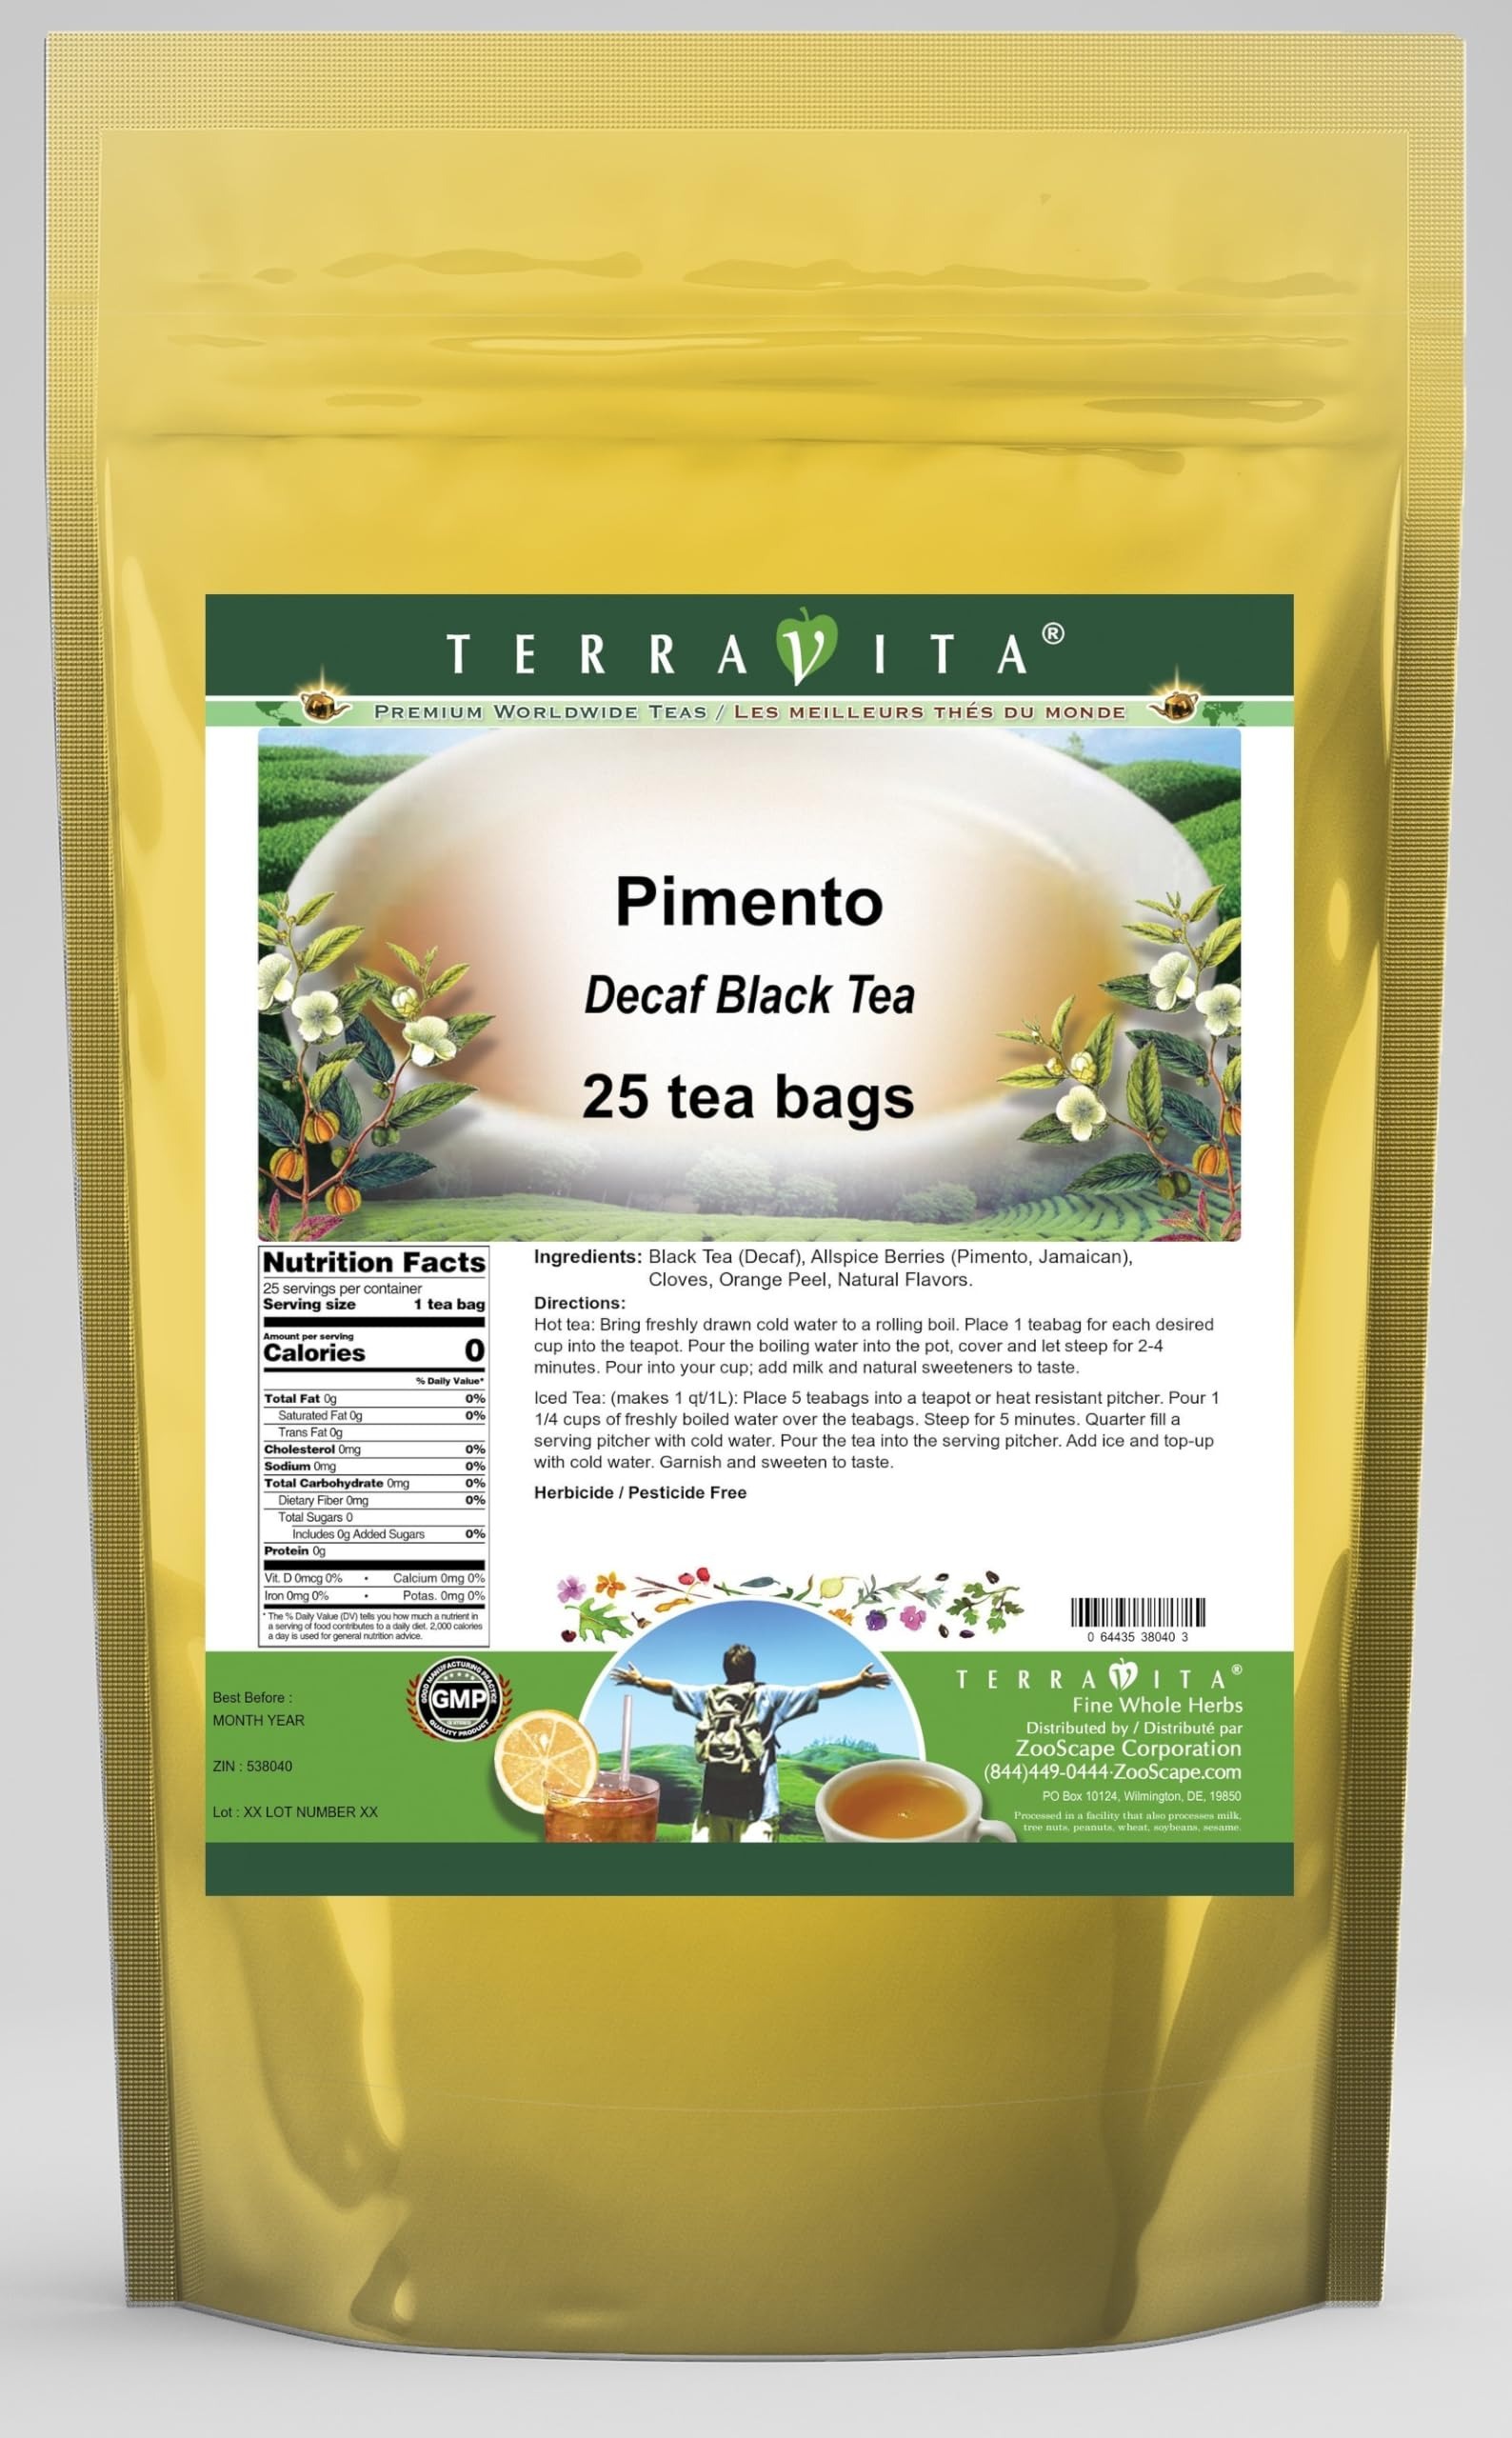
Item Name: Pimento Decaf Black Tea (25 tea bags, ZIN: 538040) - 2 Pack
Bullet Point 1: Our Pimento Decaf Black Tea is a wonderful flavored decaffeinated Black tea with Allspice Berries (Pimento, Jamaican), Cloves and Orange Peel. You will enjoy the simple and elegant Pimento taste! - Ingredients: Decaf Black tea, Allspice Berries (Pimento, Jamaican), Cloves, Orange Peel and Natural Pimento Flavor.
Bullet Point 2: No fillers.
Bullet Point 3: Manufacturer: TerraVita
Bullet Point 4: Size: 25 tea bags
Bullet Point 5: Black Tea Bags - Packed in a convenient upright pouch!
Product Description: Our Pimento Decaf Black Tea is a wonderful flavored decaffeinated Black tea with Allspice Berries (Pimento, Jamaican), Cloves and Orange Peel. You will enjoy the simple and elegant Pimento taste! - Ingredients: Decaf Black tea, Allspice Berries (Pimento, Jamaican), Cloves, Orange Peel and Natural Pimento Flavor. - Hot tea brewing method: Bring freshly drawn cold water to a rolling boil. Place 1 teabag for each desired cup into the teapot. Pour the boiling water into the pot, cover and let steep for 2-4 minutes. Pour into your cup; add milk and natural sweeteners to taste. - Iced tea brewing method: (to make 1 liter/quart): Place 5 teabags into a teapot or heat resistant pitcher. Pour 1 1/4 cups of freshly boiled water over the teabags. Steep for 5 minutes. Quarter fill a serving pitcher with cold water. Pour the tea into the serving pitcher. Add ice and top-up with cold water. Garnish and sweeten to taste. - TerraVita is an exclusive line of premium-quality, natural source products that use only the finest, purest and most potent ingredients found around the world. TerraVita is hallmarked by the highest possible standards of purity, potency, stability and freshness. All of our products are prepared with the highest elements of quality control, from raw materials through the entire manufacturing process, up to and including the moment that the bottles or bags are sealed for freshness and shipped out to you. Our highest possible standards are certified by independent laboratories and backed by our personal guarantee. - TerraVita exists to meet and ensure your family's health and wellness without the harmful effects of chemicals and health products. We strive to make all of our products affordable and reliable and are constantly searching the market to maintain our afforda
Value: 50.0
Unit: Count

Price: 46.89